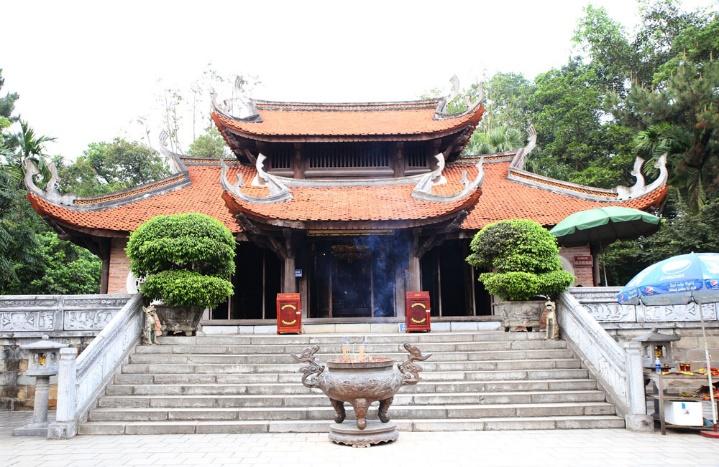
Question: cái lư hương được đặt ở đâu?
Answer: ở trong sân trước một ngôi đình